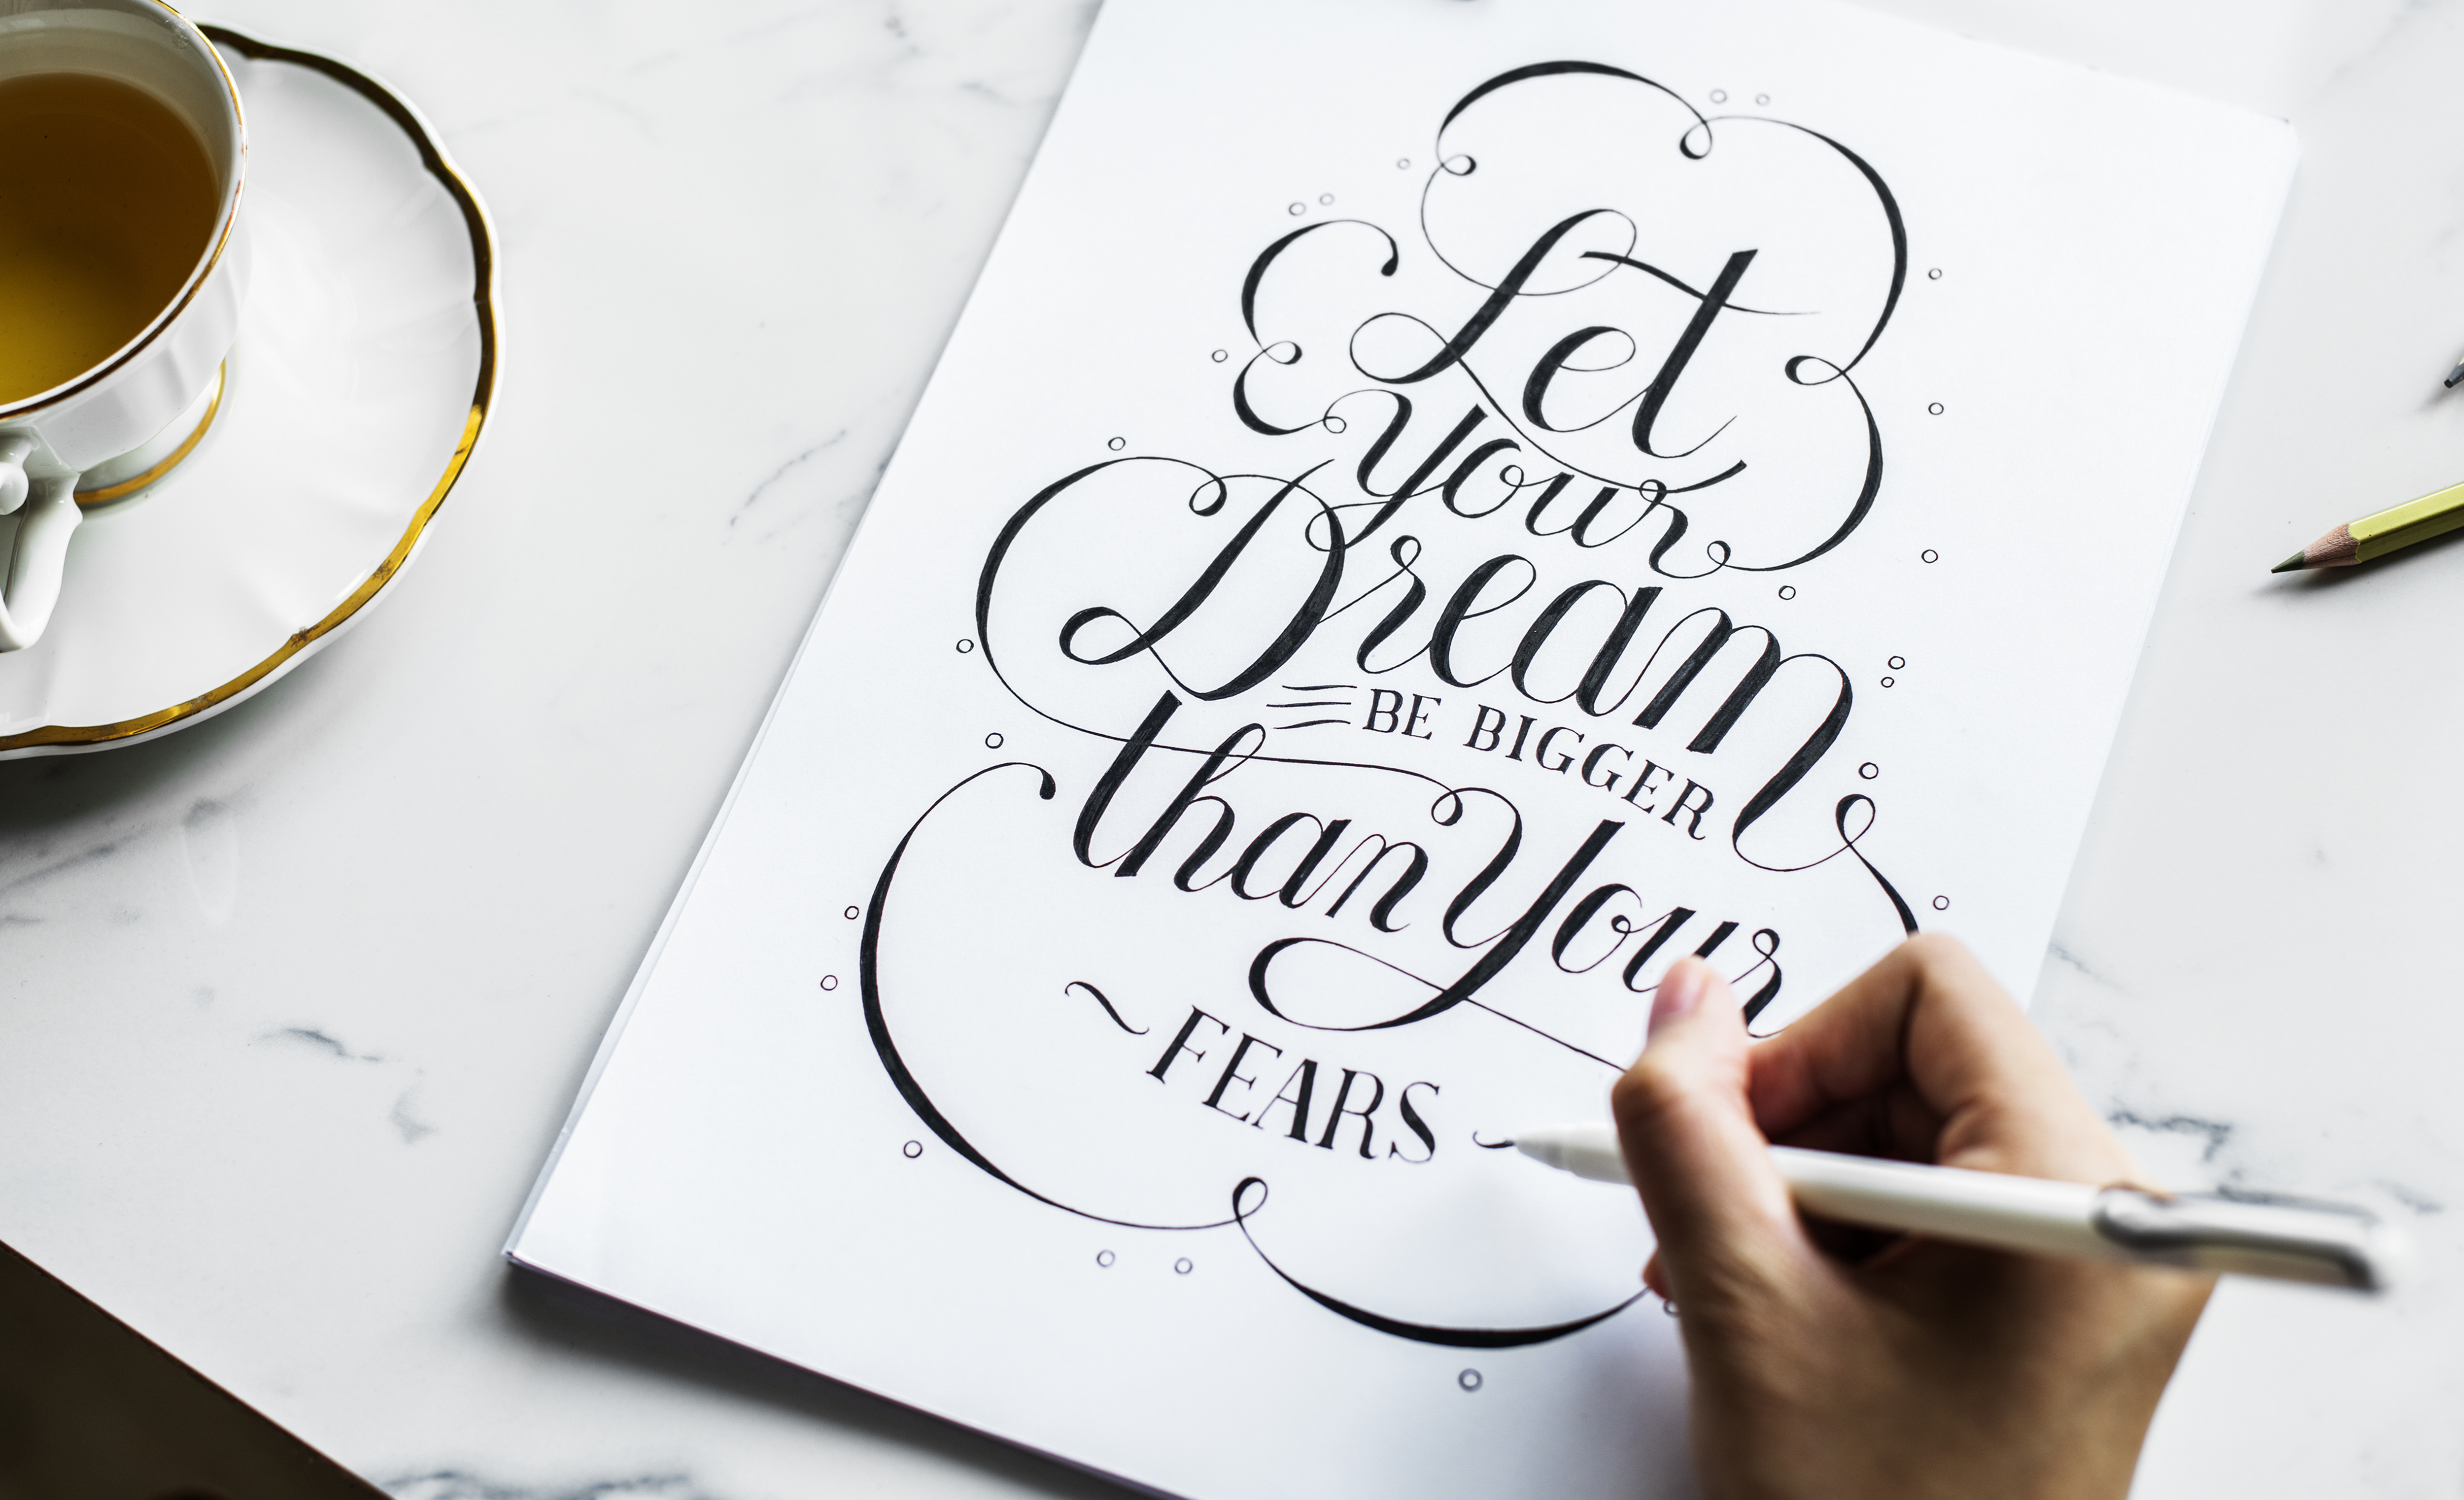
art, artist, cafe, calligraphic, calligraphy, card, clean, cliche, craft, design, drawing, dream, fear, feminine, flatlay, font, freelance, freelancer, fruit, girly, hand, hand lettering, handwritten, hobby, inspiration, inspirational, leisure, lettering, marble, motivational, nice, overcoming, pen, pencil, person, retro, simple, stationery, table, tea, text, typo, typography, vintage, wishing, work, working, workspace, write, writer, writing, illustration, artwork, handwriting, ink, finger, sketch, graphics, graphic design